The Sacrifice (Fear Itself)

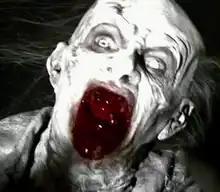
The vampire being shot by Point

"The Sacrifice" is the first episode of the television series "Fear Itself". The episode originally aired on June 5, 2008. It was based on Del Howinson's short story titled "The Lost Herd." The plot revolves around four men who become stranded in an old fort—to find that it is home to an ancient vampire.